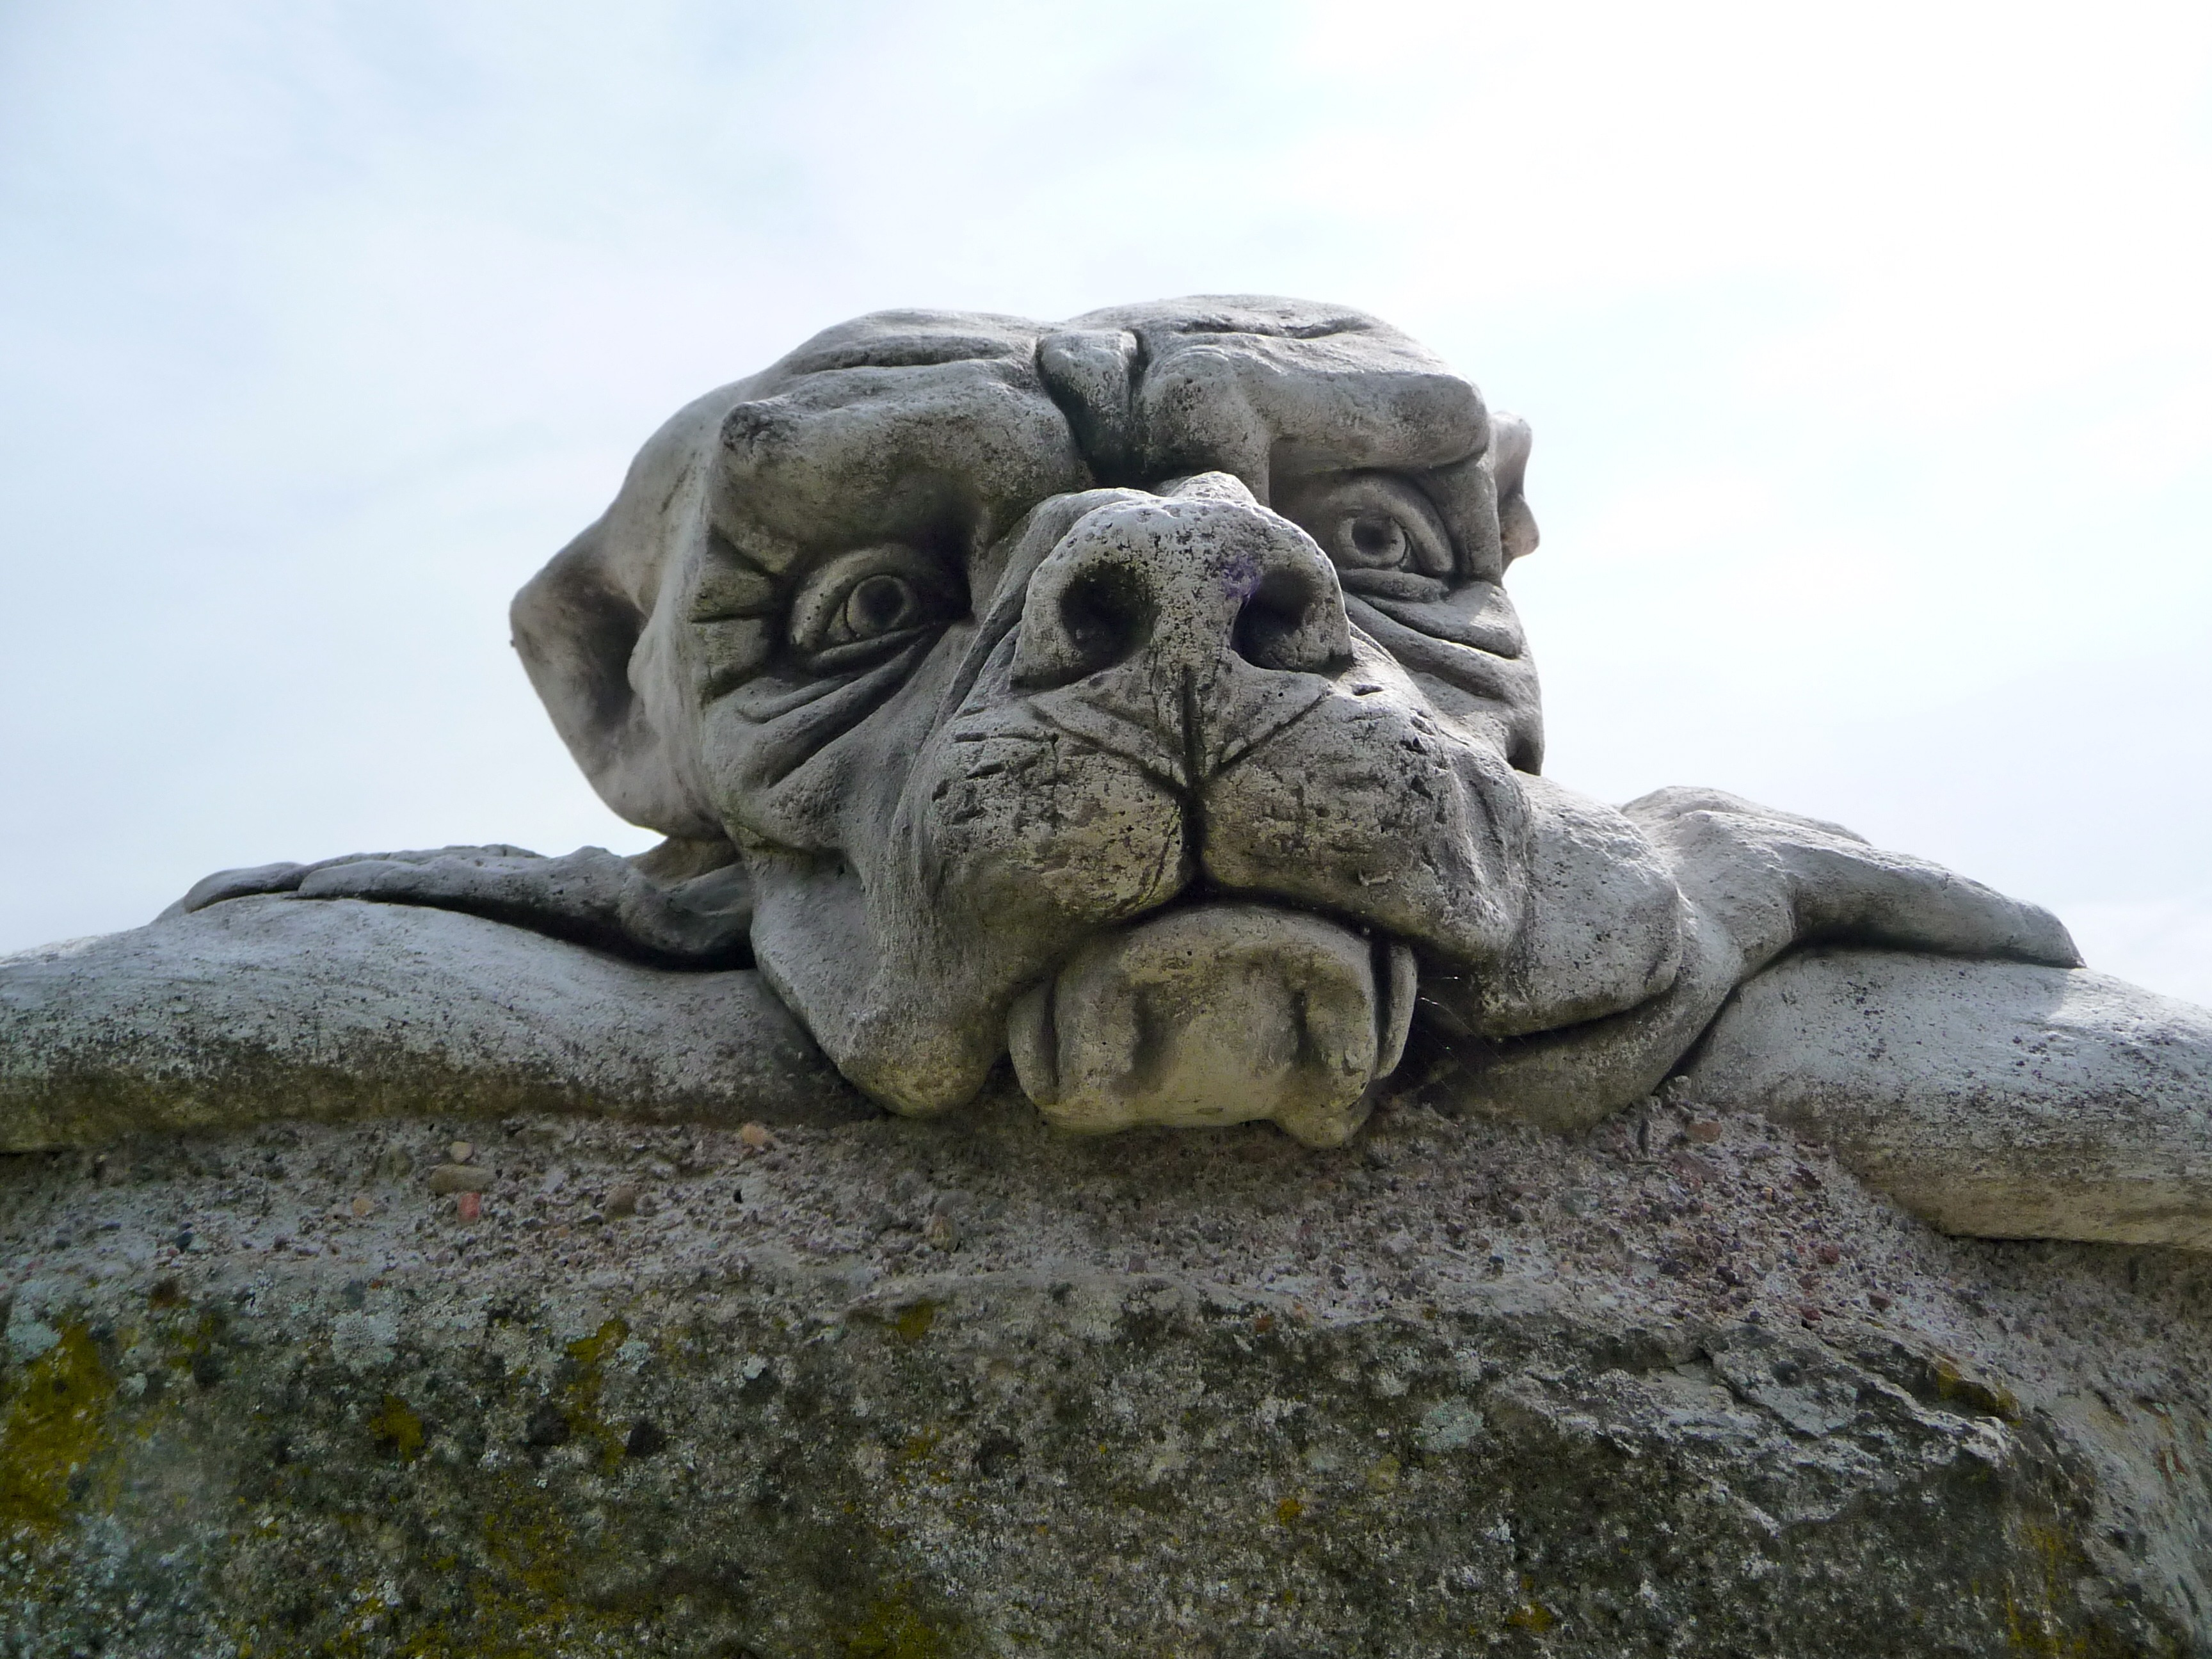
rock, dog, monument, statue, gargoyle, sculpture, art, symbolism, carving, ogre, stone sculpture